Pintabian

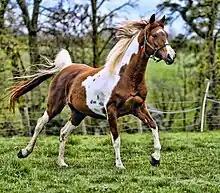
Pintabian horse

The Pintabian Horse Registry, Inc. also registers PartPintabian horses, offspring that have one Pintabian horse parent and tobiano markings. The other parent can be a horse or pony of any type or bloodline. The registry also registers non-tobiano offspring of the same type of cross as "pleasure variety equines."